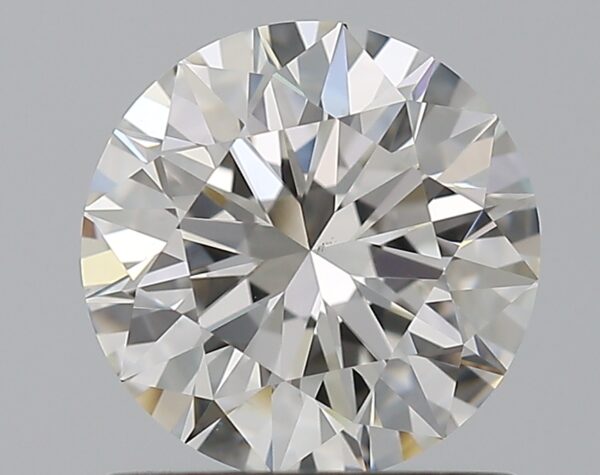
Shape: round
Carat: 1.03
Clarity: VS1
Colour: G
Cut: EX
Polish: EX
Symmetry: EX
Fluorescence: N
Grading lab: GIA
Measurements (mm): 6.45 x 6.5 x 4.03